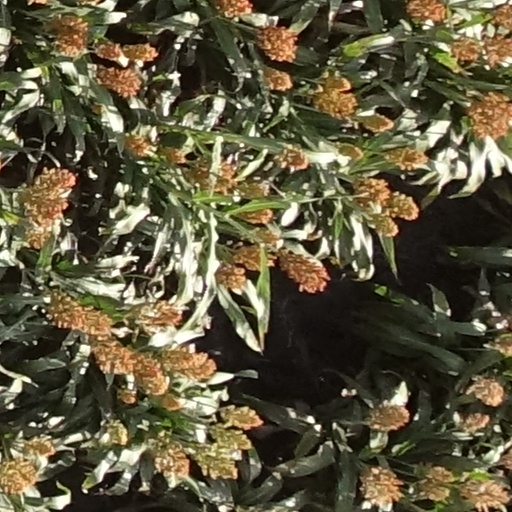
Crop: sorghum